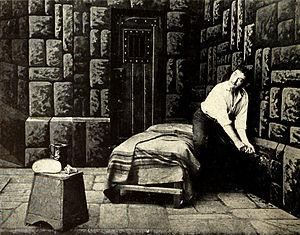
The Count of Monte Cristo est un film muet américain réalisé par Edwin S. Porter et Joseph A. Golden, sorti en 1913.